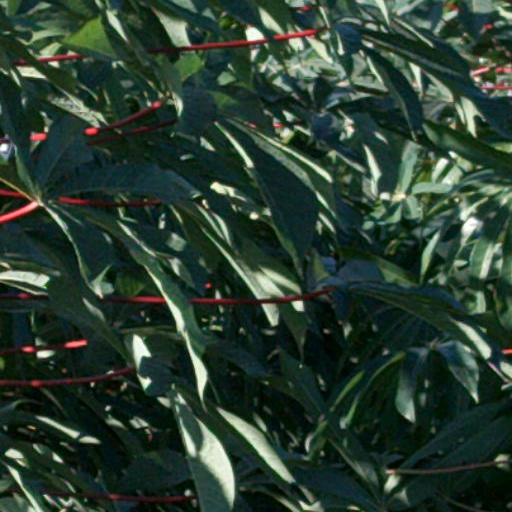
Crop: cassava